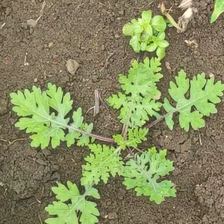
Weed species: Gajar_gavat_(Parthenium hysterophorus)